Elion Enterprises Limited

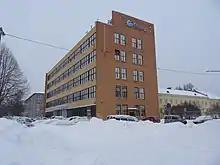
Elion offices in Tallinn

Elion Enterprises Limited, or Elion for short, was the largest telecommunications and Internet service provider in Estonia. It was owned by Eesti Telekom (now Telia Eesti), which until September 2009 was listed at the stock exchanges of Tallinn (ETLAT) and London (EETD), and was bought by the TeliaSonera group.